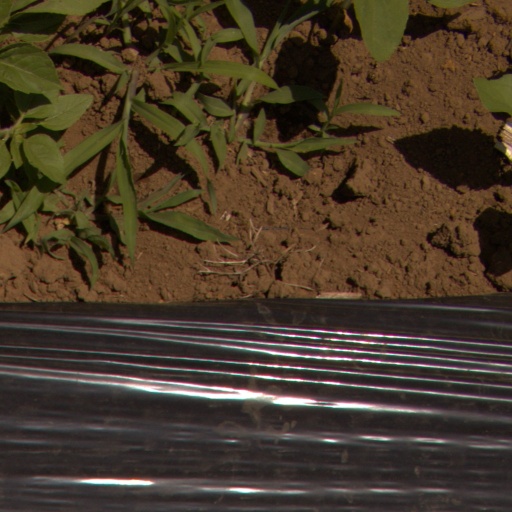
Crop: Jerusalem artichoke